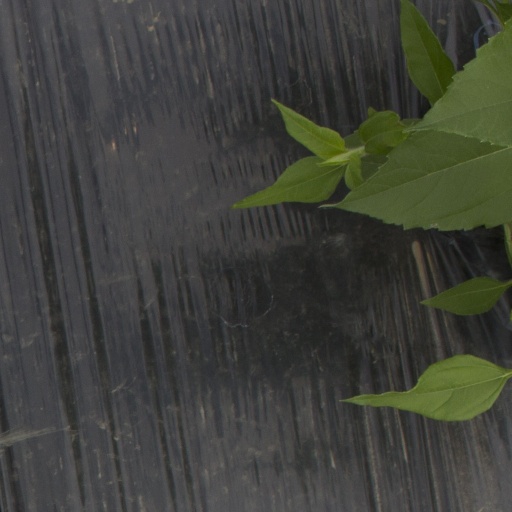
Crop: Jerusalem artichoke